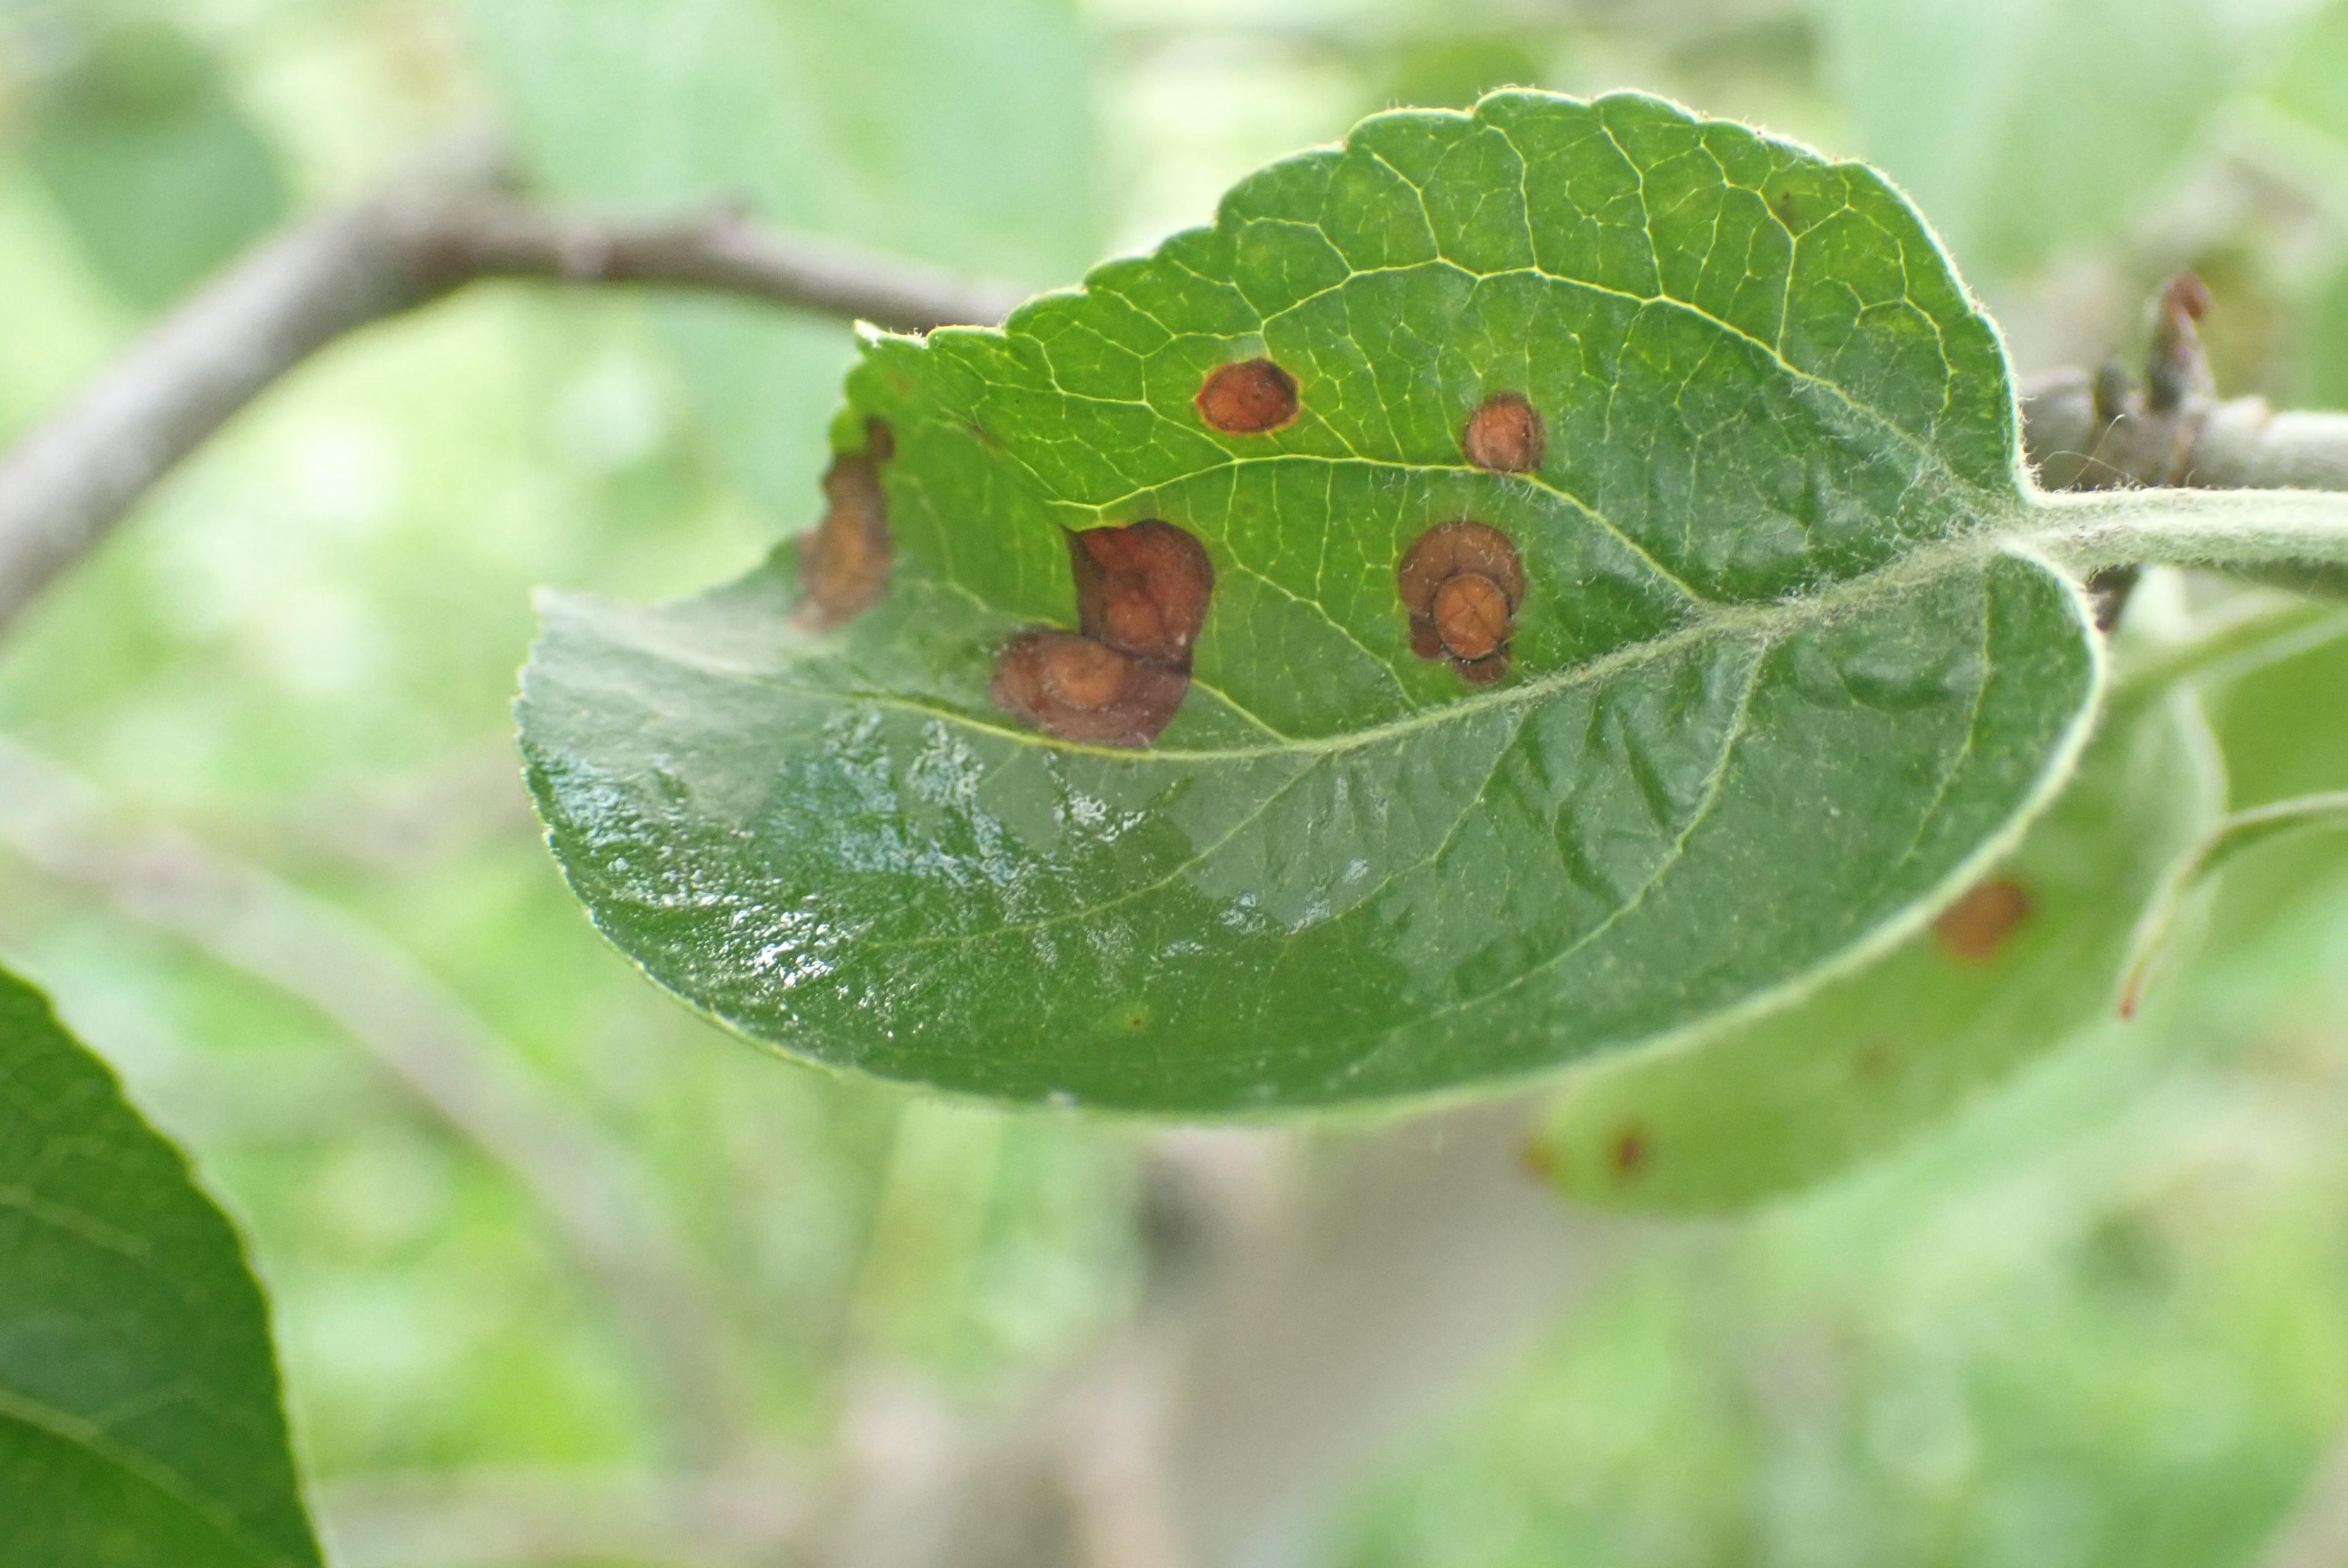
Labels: frog_eye_leaf_spot